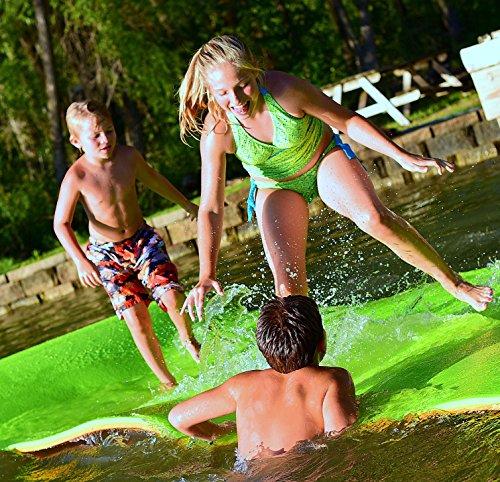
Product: Rubber Dockie Duckling 9x6-Feet Floating Mat
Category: Toys & Games | Sports & Outdoor Play | Pools & Water Toys | Pool Rafts & Inflatable Ride-ons
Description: EASY STORAGE: The 9x6 Feet Junior Member of the Rubber Dockie Family; the Duckling, is Perfect When Portability is Paramount or When Storage Space is Limited.
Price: $249.99
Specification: ProductDimensions:108x72x1.4inches|ItemWeight:16pounds|ShippingWeight:20.4pounds(Viewshippingratesandpolicies)|ASIN:B072WCS6Y8|Itemmodelnumber:RD9OGT2|Manufacturerrecommendedage:1month-8years